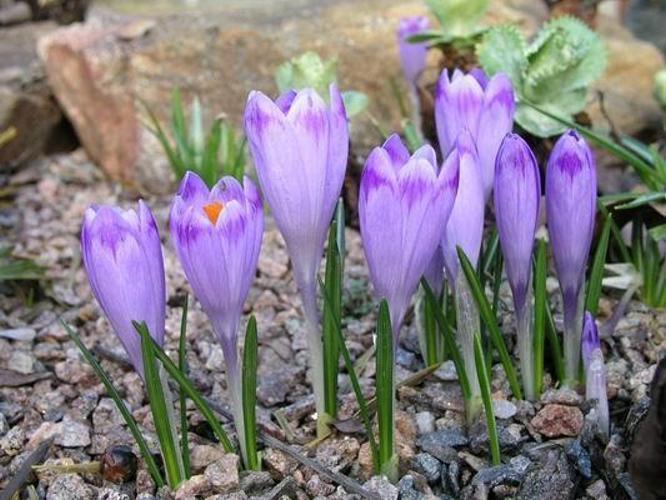
Flower: Crocus